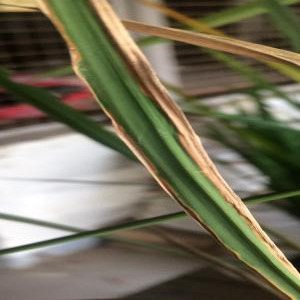
Disease: Bacterialblight